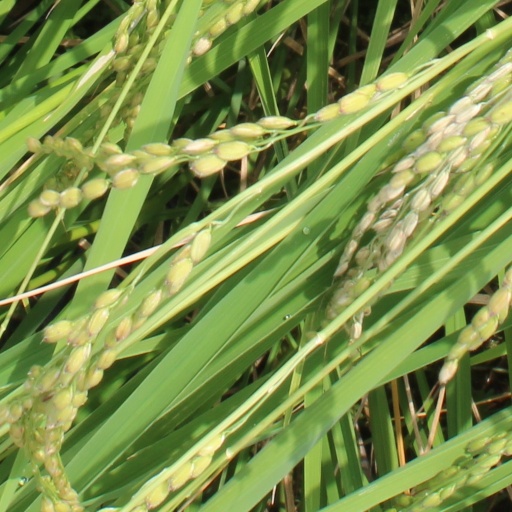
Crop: rice